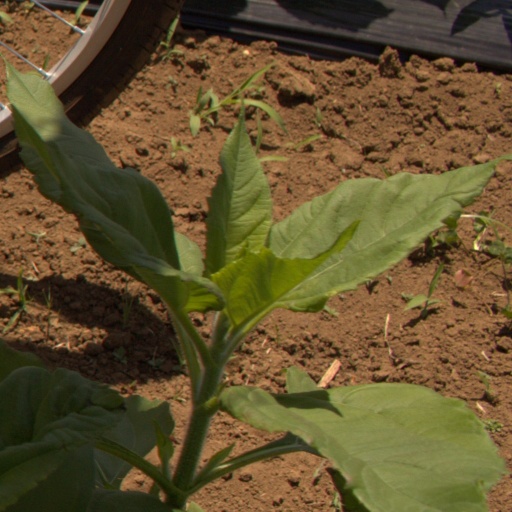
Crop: Jerusalem artichoke